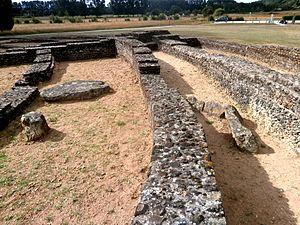
La nécropole (mégalithes) hallstattienne sous le théâtre antique
Le site archéologique de Cherré est un complexe protohistorique mais surtout antique, situé sur le territoire de la commune d'Aubigné-Racan, dans le département de la Sarthe, en France.